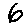
Label: 6